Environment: real
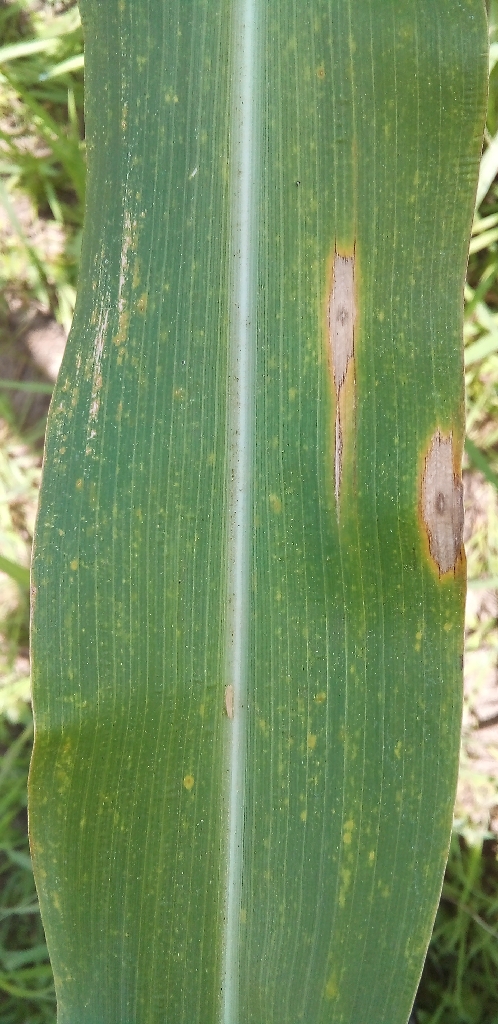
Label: northern_corn_leaf_blight